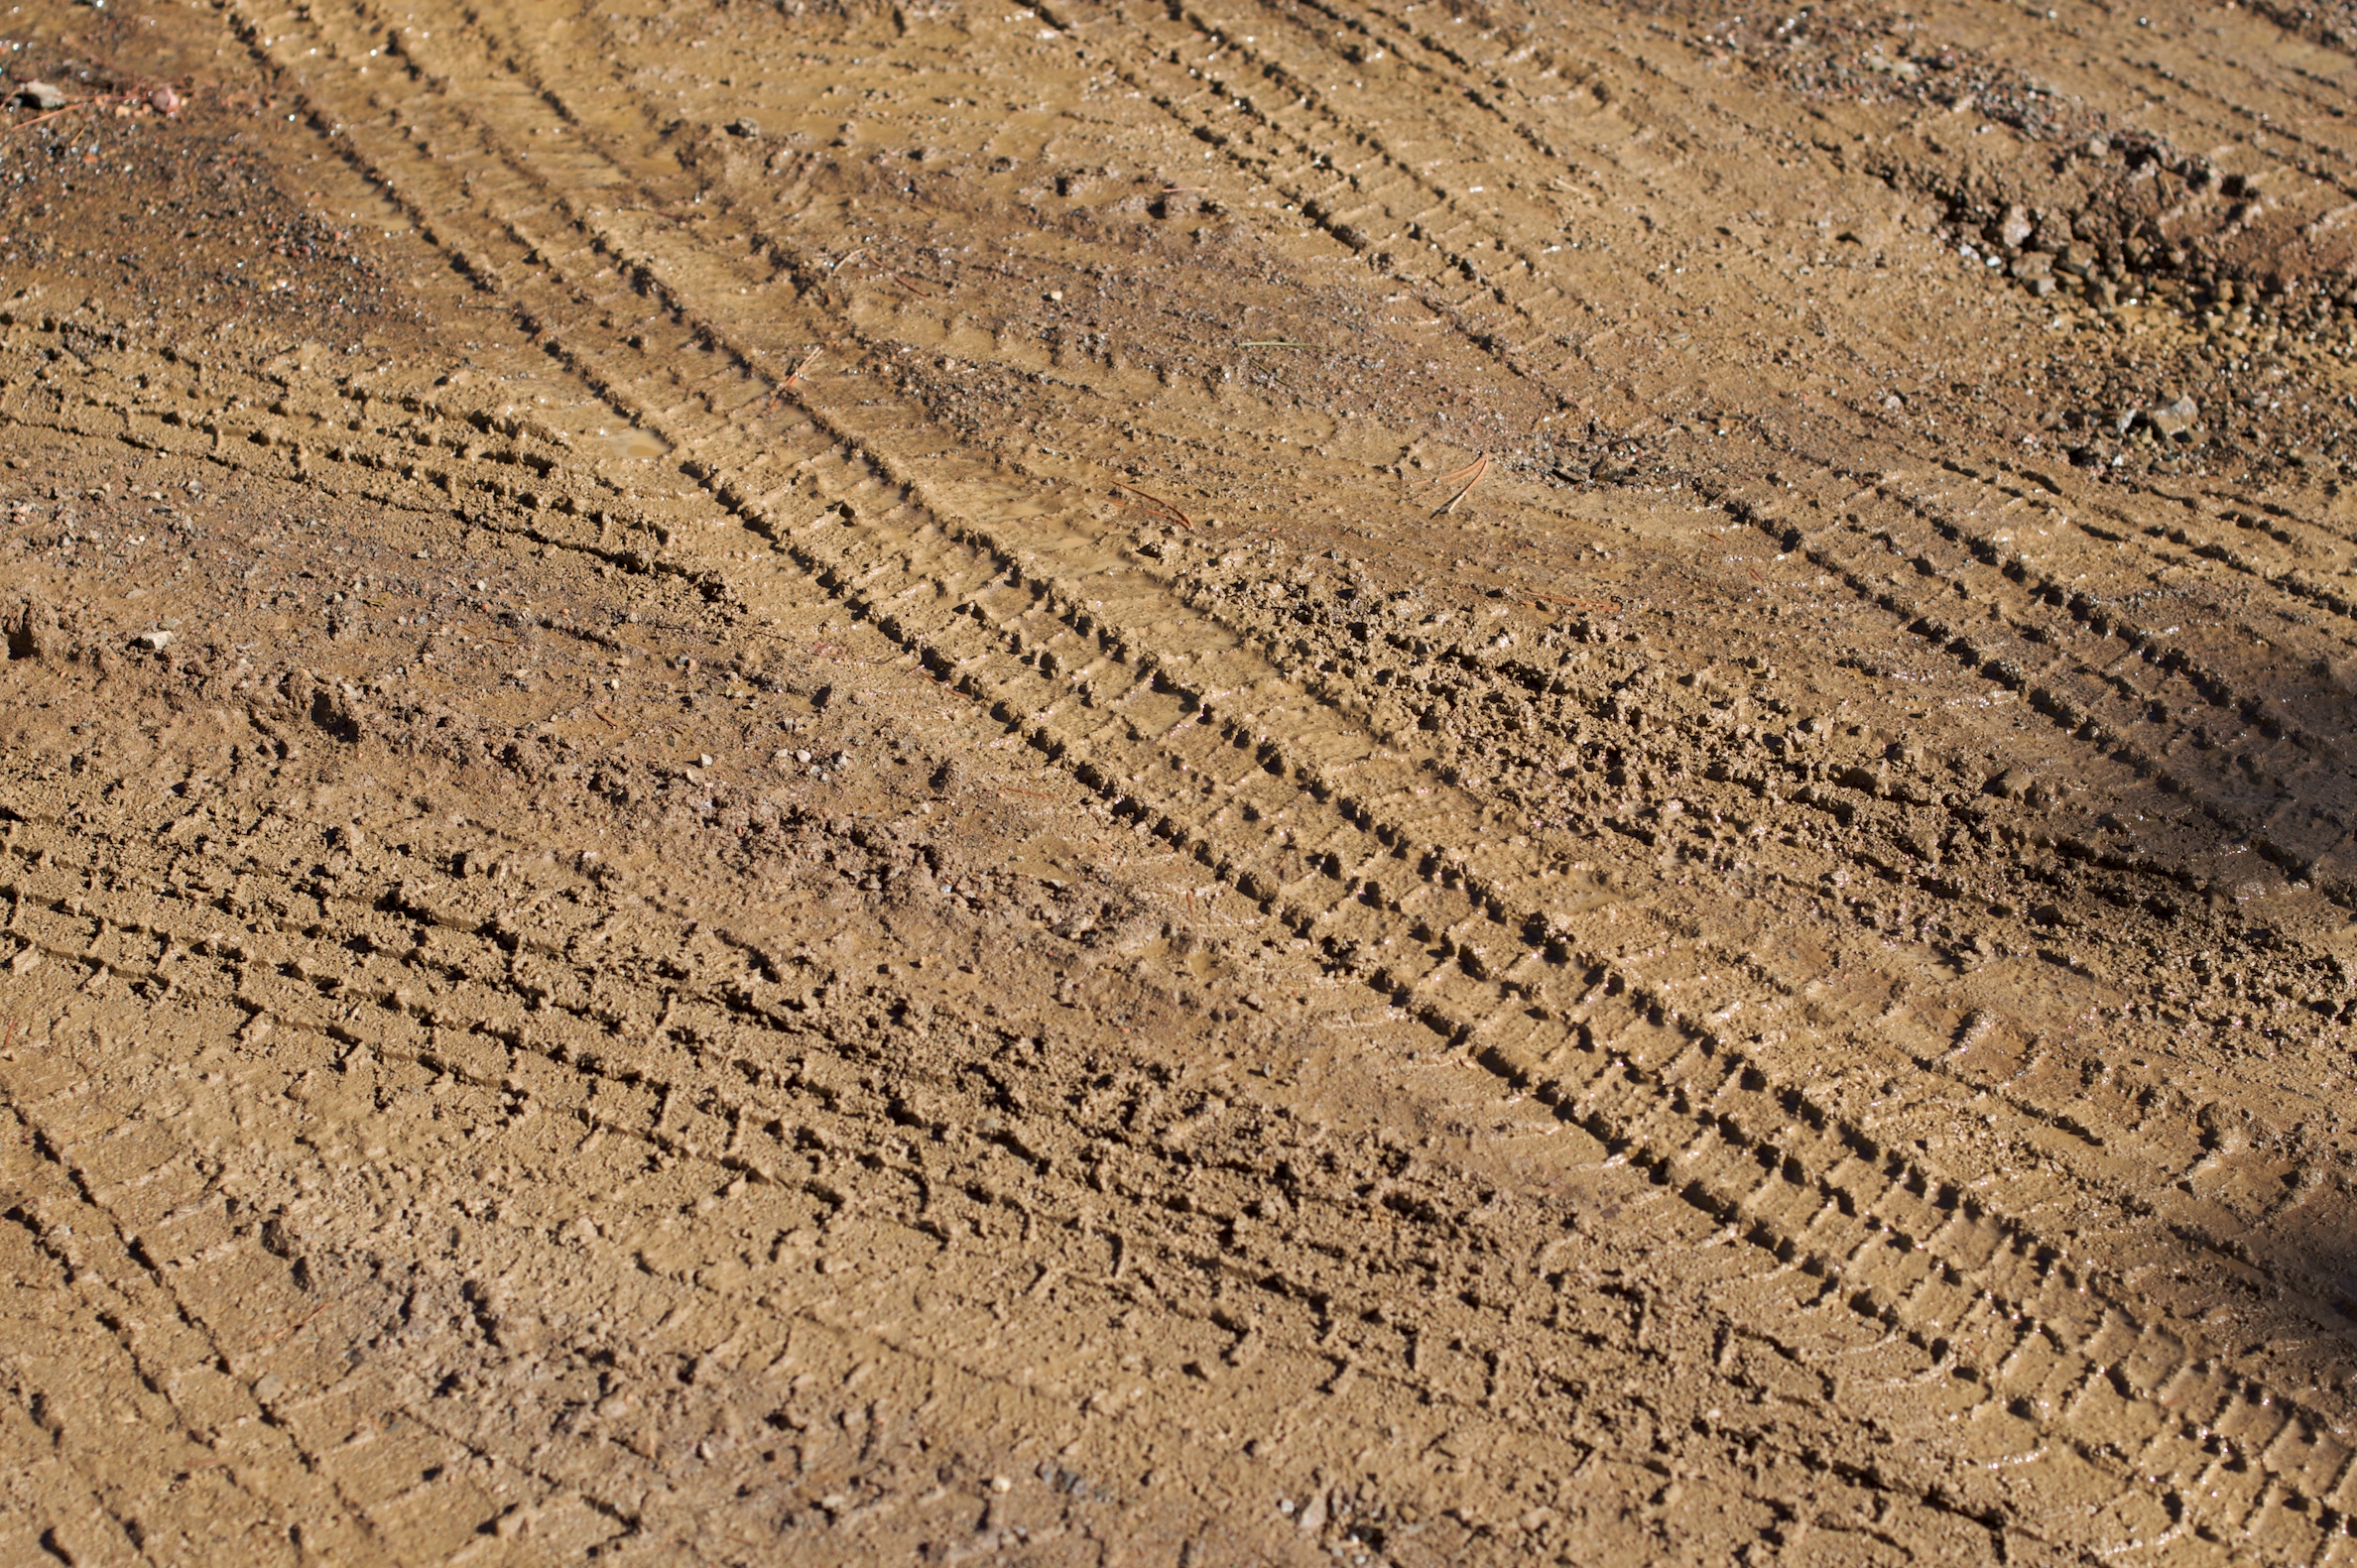
landscape, sand, wood, field, desert, soil, material, plain, geology, plateau, habitat, ecosystem, wadi, erg, natural environment, aeolian landform, grass family